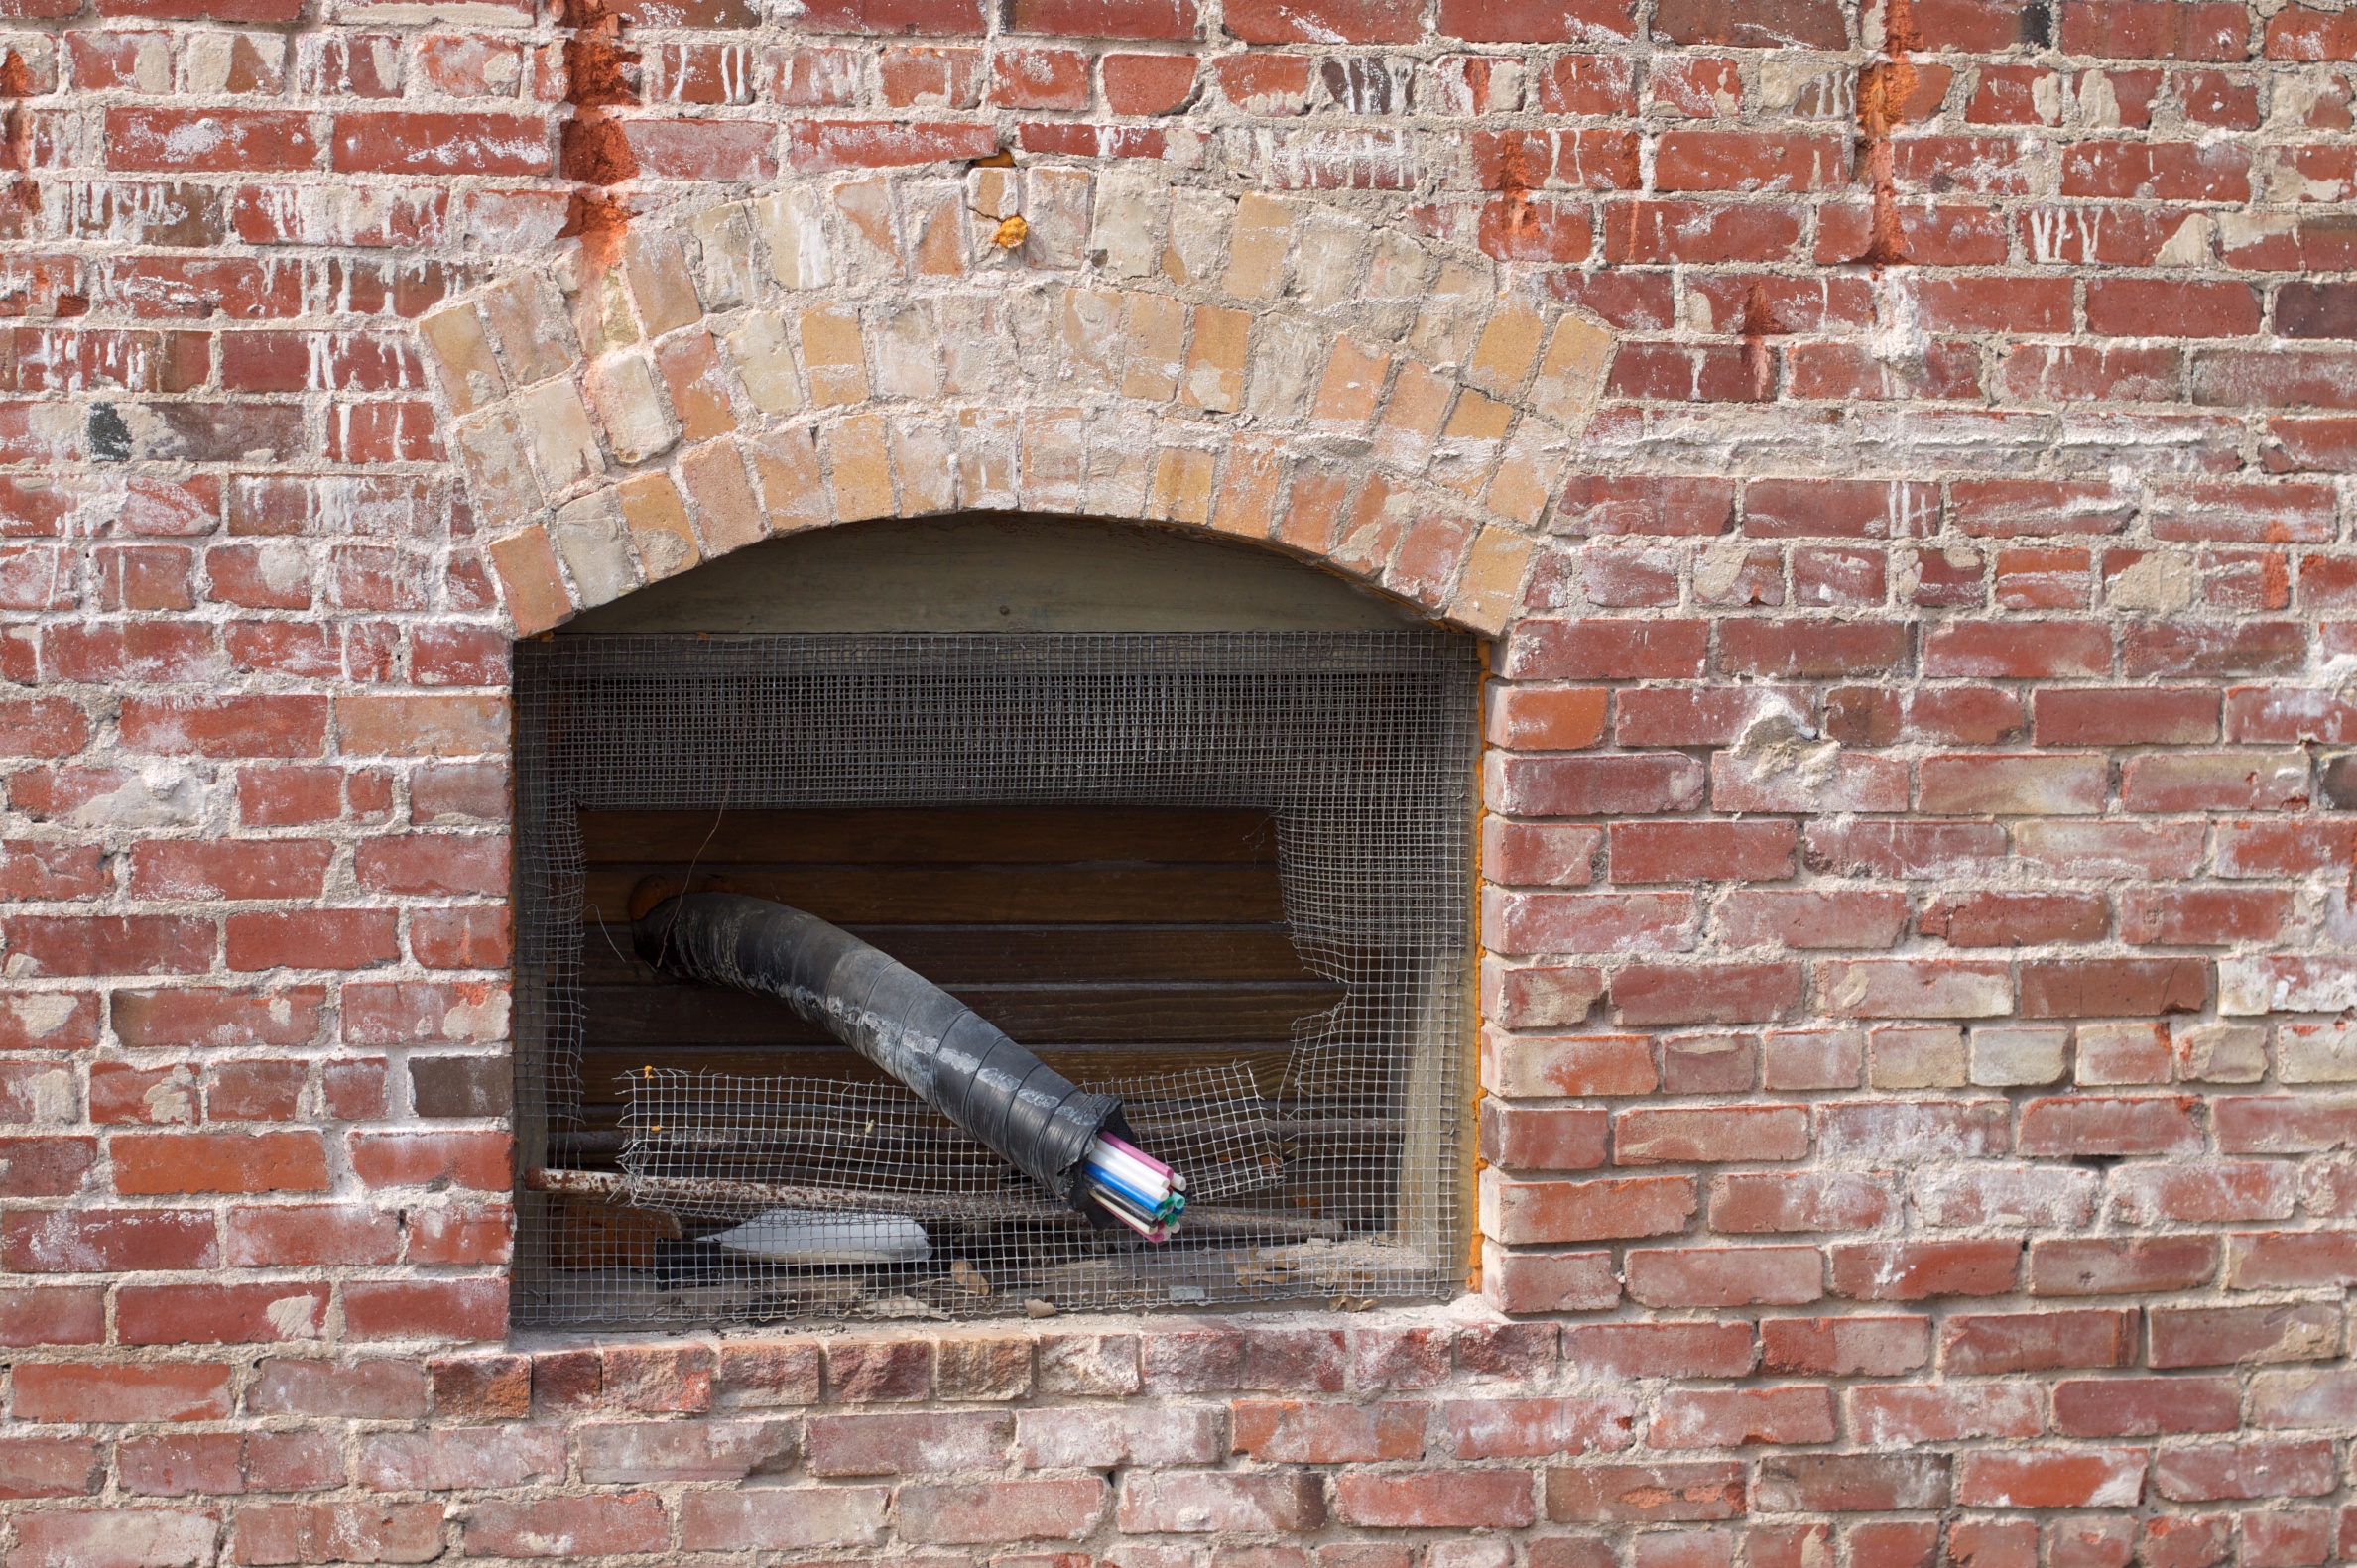
rock, wood, window, wall, arch, fireplace, facade, brick, material, brickwork, masonry oven